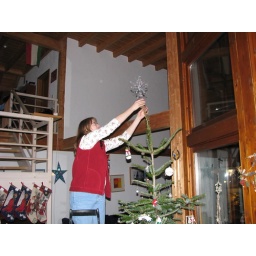
Kristy putting the star on the tree at John and Christine's house in Hemmingen.